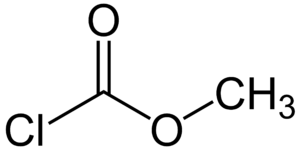
Le chloroformiate de méthyle est un composé chimique de formule ClCOOCH₃. Il s'agit d'un liquide huileux incolore teinté de jaune, très inflammable, d'odeur piquante, susceptible de former des mélanges explosifs avec l'air. Il se décompose lentement au contact de l'eau, en dégageant de l'acide chlorhydrique HCl, du monoxyde de carbone CO et du méthanol CH₃OH. Il libère du phosgène COCl₂ lorsqu'on le chauffe.